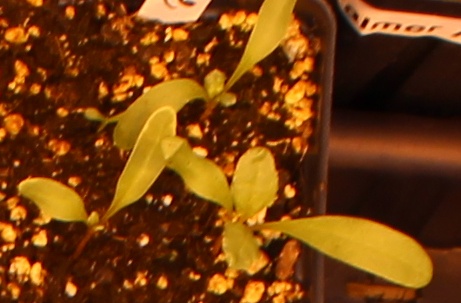
Label: Sugar beet